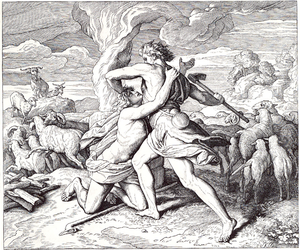
Gravure en bois pour «Die Bibel in Bildern», 1860. Português: Caim mata Abel. Gn 4:8."